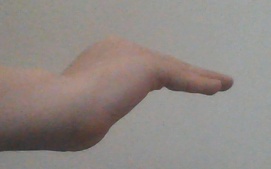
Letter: haa